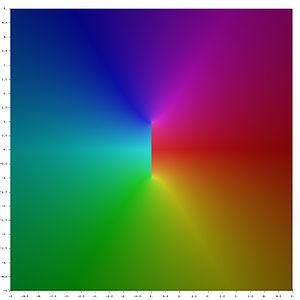
Les fonctions circulaires réciproques, ou fonctions trigonométriques inverses, sont les fonctions réciproques des fonctions circulaires, pour des intervalles de définition précis. Les fonctions réciproques des fonctions sinus, cosinus, tangente, cotangente, sécante et cosécante sont appelées arc sinus, arc cosinus, arc tangente, arc cotangente, arc sécante et arc cosécante.